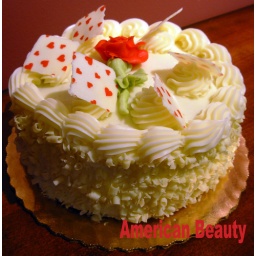
Our Red Velvet cake is moist, flavorful, and complemented by our cream cheese icing and white chocolate shavings.